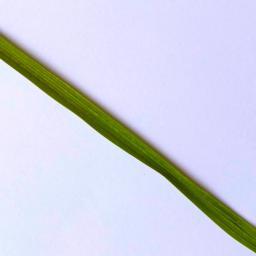
Label: Rice___Healthy